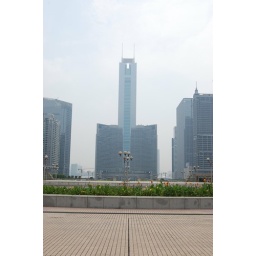
The huge pavillion outside the train station and the CITIC tower in the background